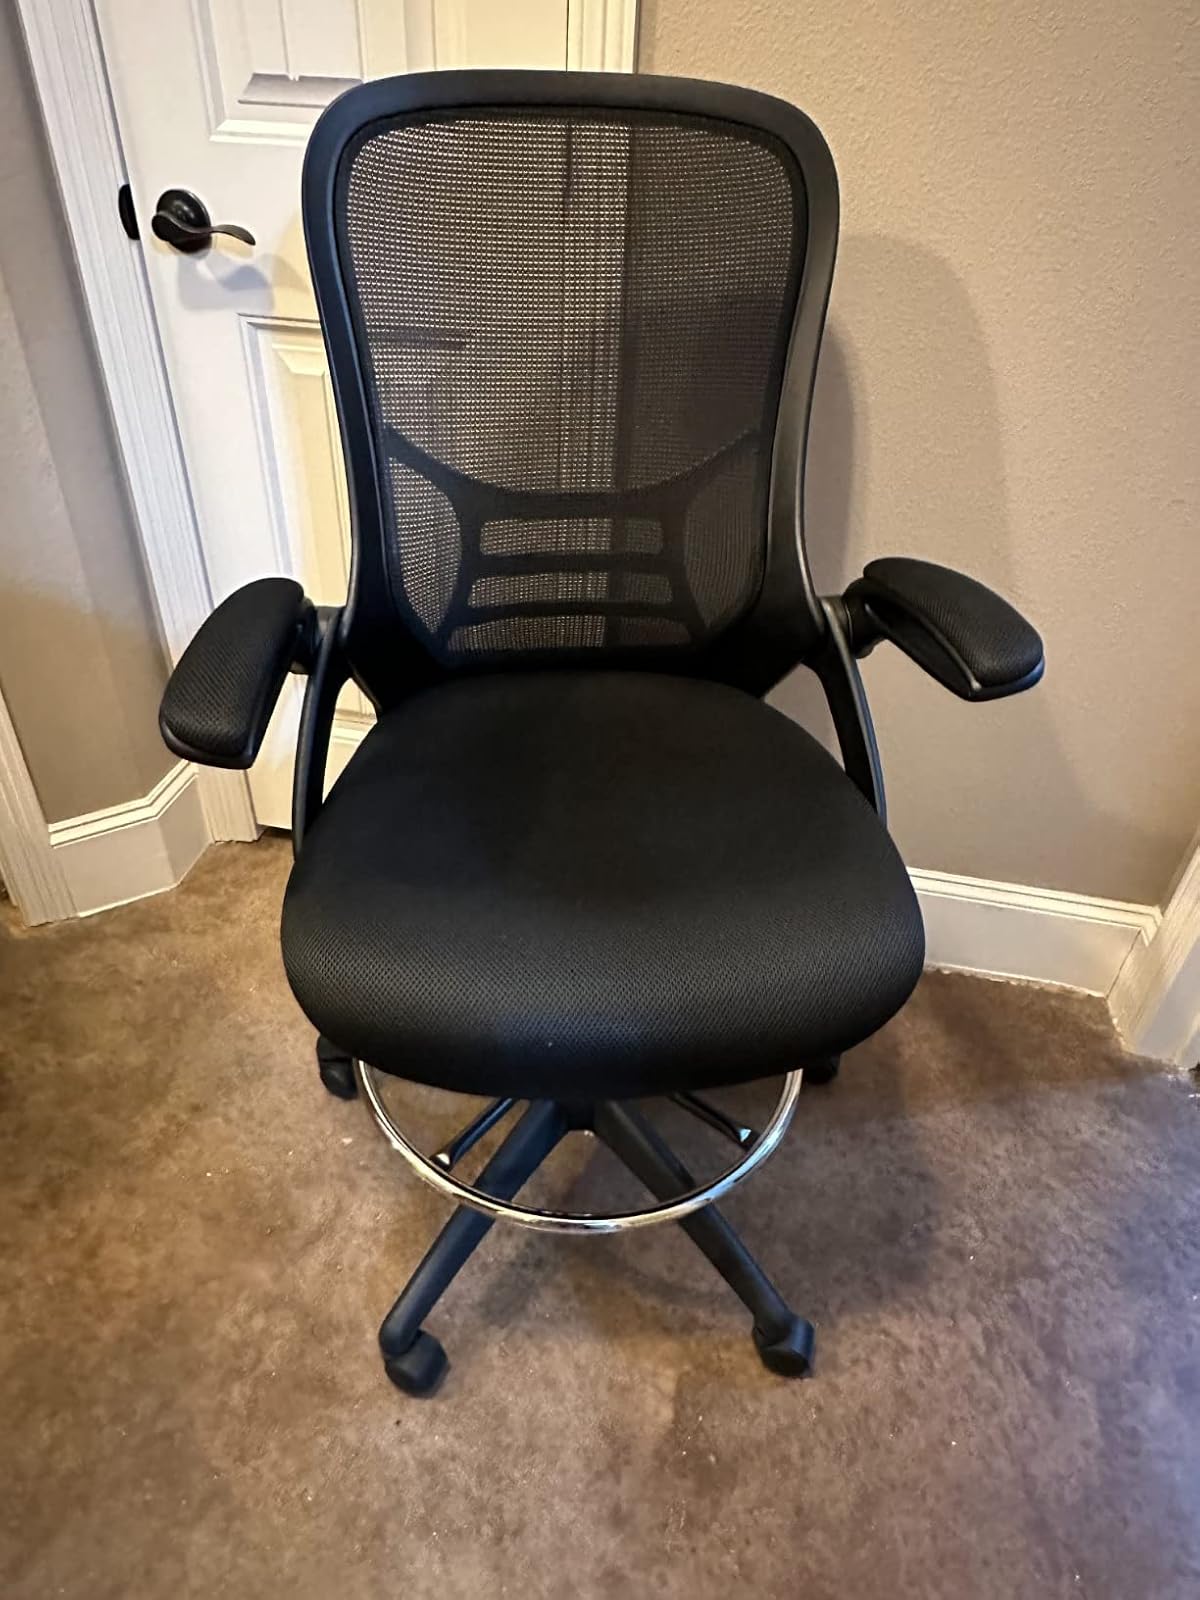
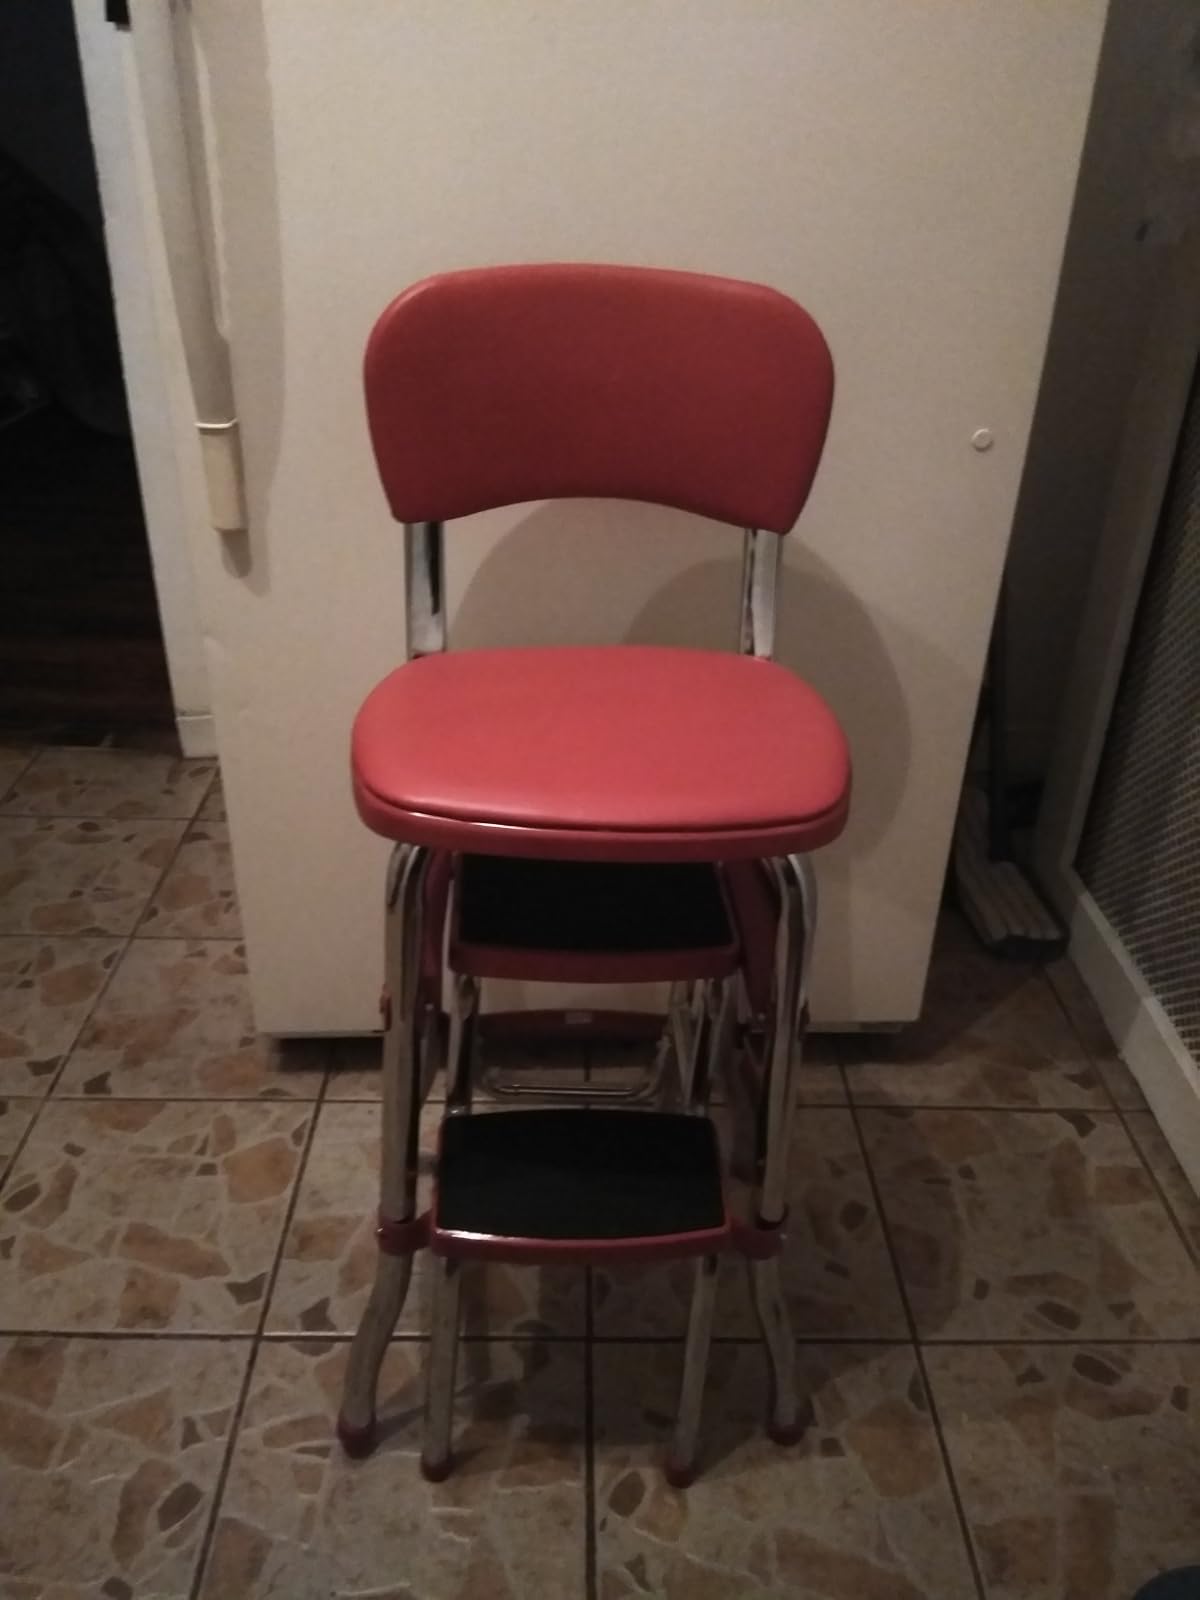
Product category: items_chair
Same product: no